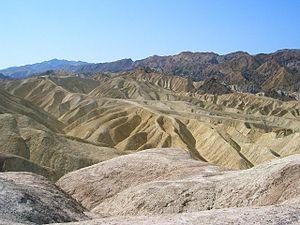
Monument Valley se situe à la frontière entre l'Utah et l'Arizona. La vallée fut popularisée par John Ford dans La Chevauchée fantastique. C'est son décor extérieur préféré ; il y tourna au total dix westerns notoires dont plusieurs font partie des plus grands succès du genre.